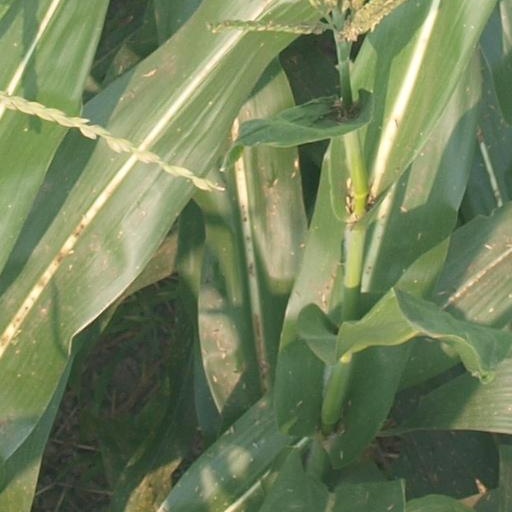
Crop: maize; corn